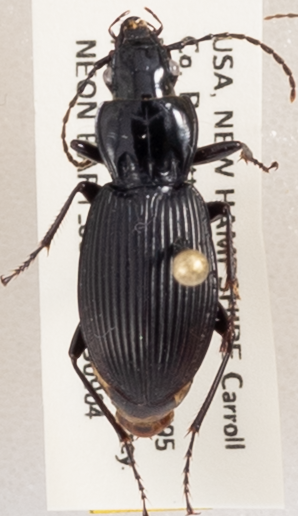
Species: Pterostichus lachrymosus
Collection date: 2019-09-04
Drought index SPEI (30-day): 0.27
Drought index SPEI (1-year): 0.966
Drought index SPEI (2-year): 0.732